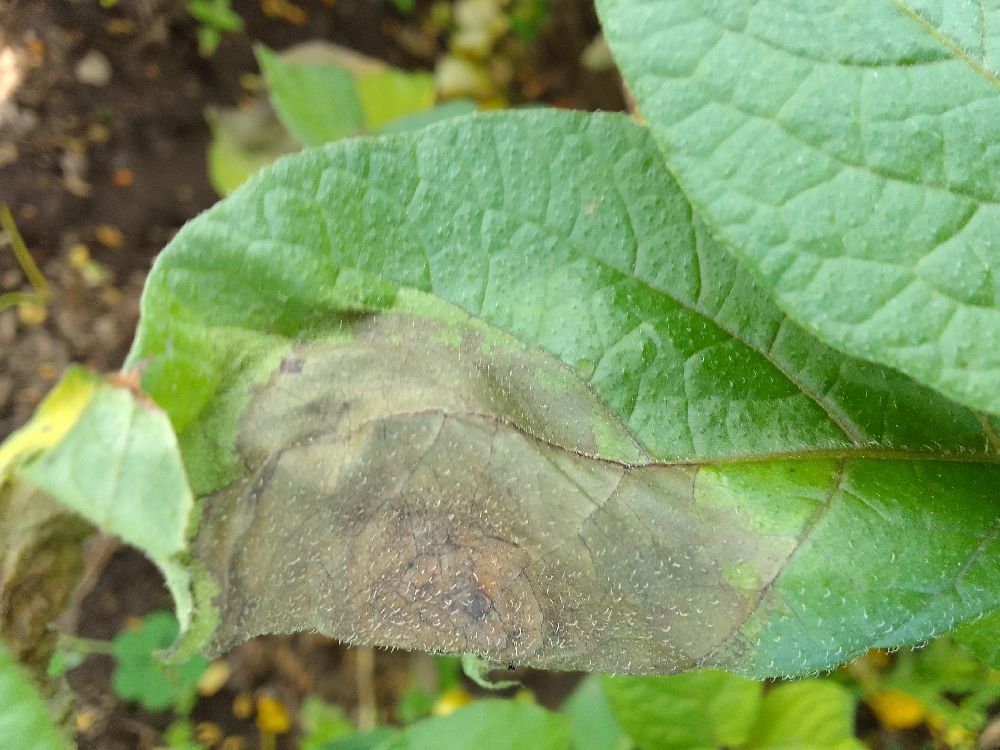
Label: Late blight